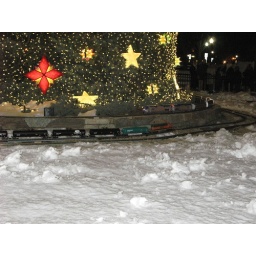
View of another train set running around the tree